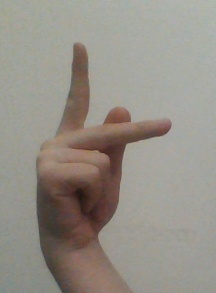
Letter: dha